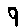
Label: 9